Stroke

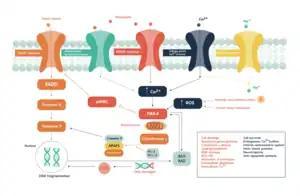
Molecular pathways outlining the role of glutamate excitoxicity following stroke

Ischemic stroke occurs because of a loss of blood supply to part of the brain, initiating the ischemic cascade. Atherosclerosis may disrupt the blood supply by narrowing the lumen of blood vessels leading to a reduction of blood flow by causing the formation of blood clots within the vessel or by releasing showers of small emboli through the disintegration of atherosclerotic plaques. Embolic infarction occurs when emboli formed elsewhere in the circulatory system, typically in the heart as a consequence of atrial fibrillation, or in the carotid arteries, break off, enter the cerebral circulation, then lodge in and block brain blood vessels. Since blood vessels in the brain are now blocked, the brain becomes low in energy, and thus it resorts to using anaerobic metabolism within the region of brain tissue affected by ischemia. Anaerobic metabolism produces less adenosine triphosphate (ATP) but releases a by-product called lactic acid. Lactic acid is an irritant which could potentially destroy cells since it is an acid and disrupts the normal acid-base balance in the brain. The ischemia area is referred to as the "ischemic penumbra". After the initial ischemic event the penumbra transitions from a tissue remodeling characterized by damage to a remodeling characterized by repair.